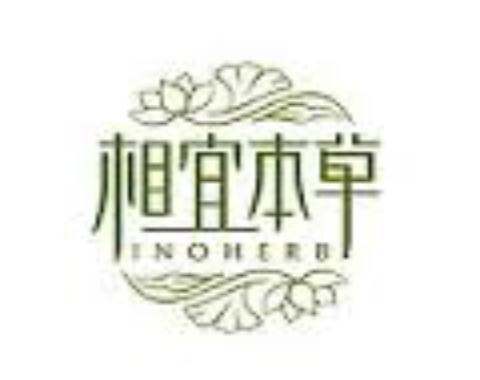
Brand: INOHERB-1
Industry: Necessities